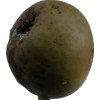
Label: pear